We Wai Kai Nation

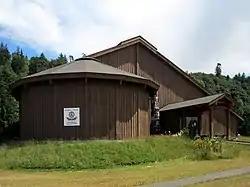
The Nuyumbalees Cultural Centre at Cape Mudge 10

They are a member government of the negotiating group for the BC Treaty Process known as the Hamatla Treaty Society, and are also constituted for treaty negotiation purposes as the Laich-kwil-tach Council of Chiefs.The treaty society members are in Stage 4 of the BC Treaty Process.